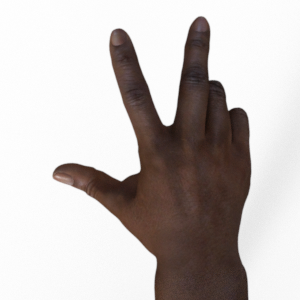
Label: scissors